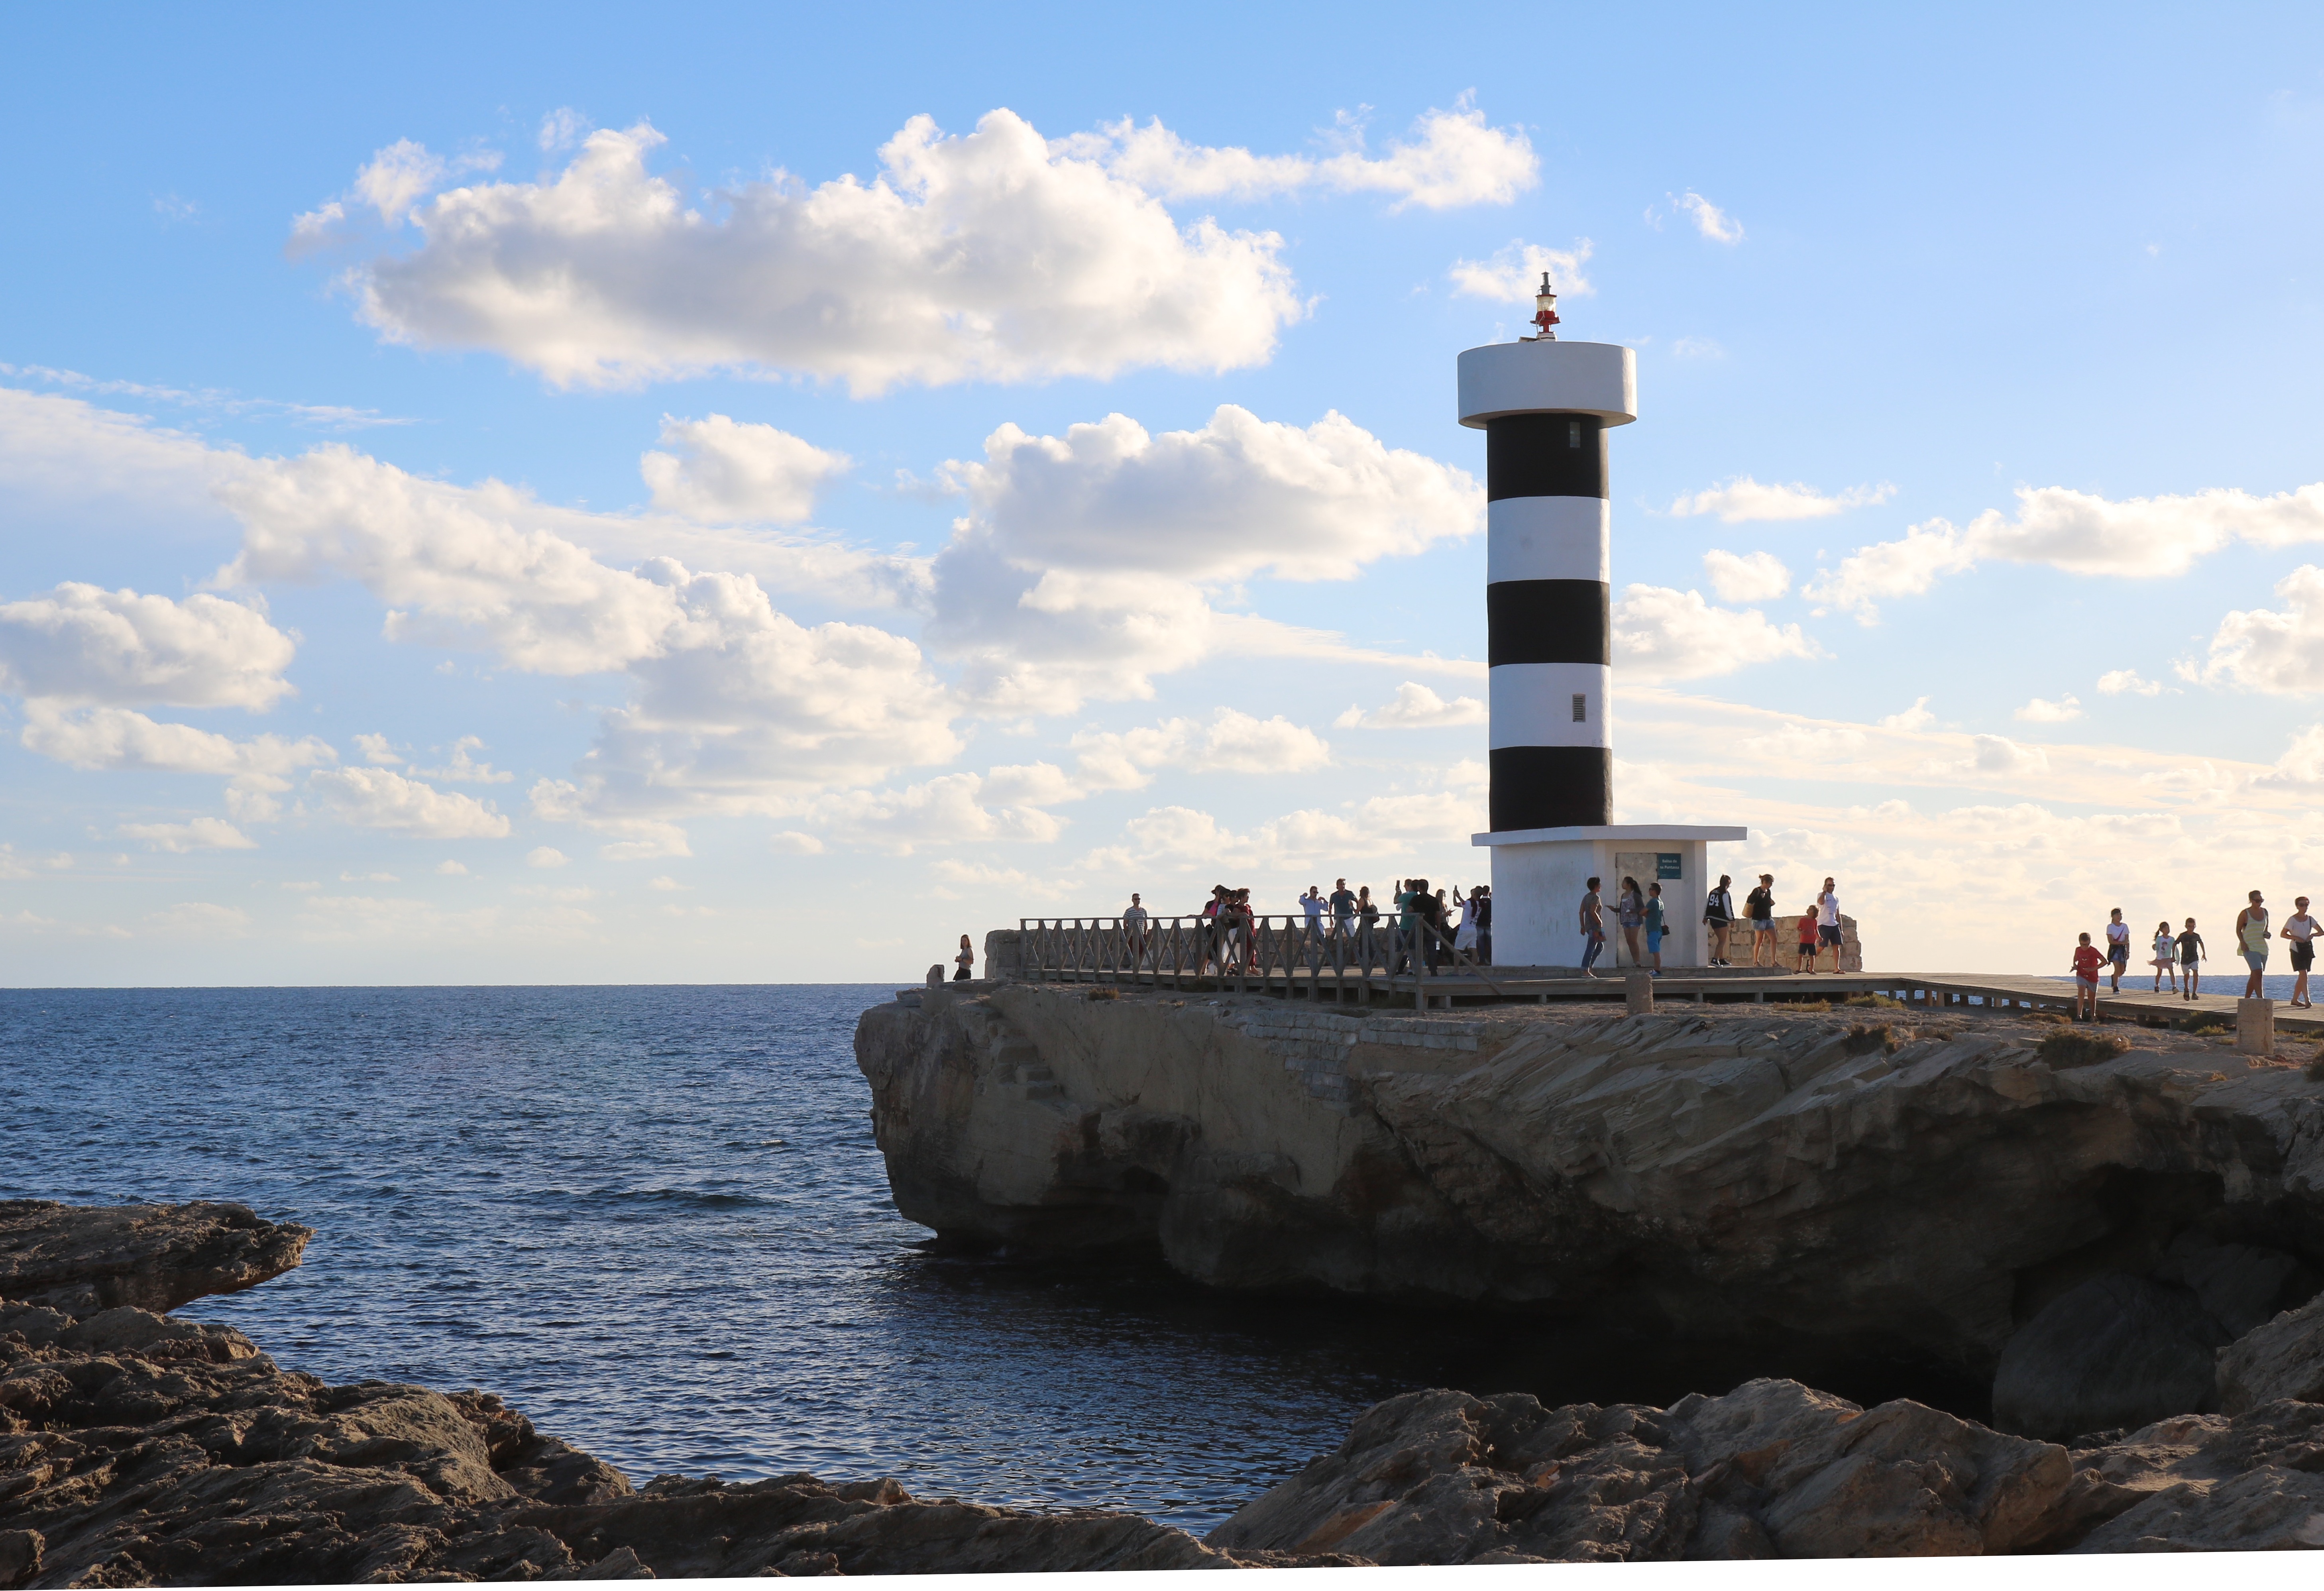
sea, coast, water, ocean, lighthouse, shore, travel, cliff, mediterranean, vehicle, tower, holiday, bay, terrain, mallorca, channel, maritime, breakwater, cape, colonia sant jordi, colonia de sant jordi